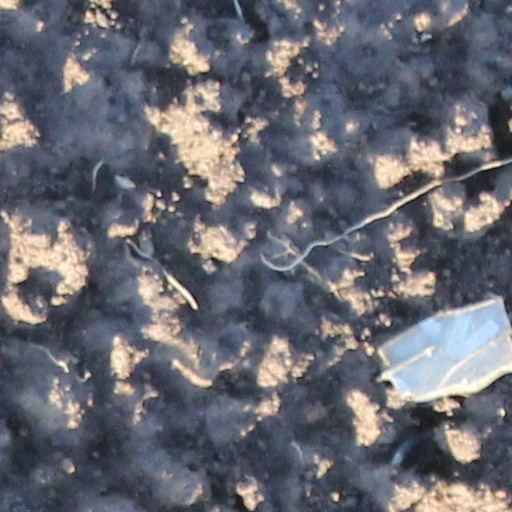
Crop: wheat